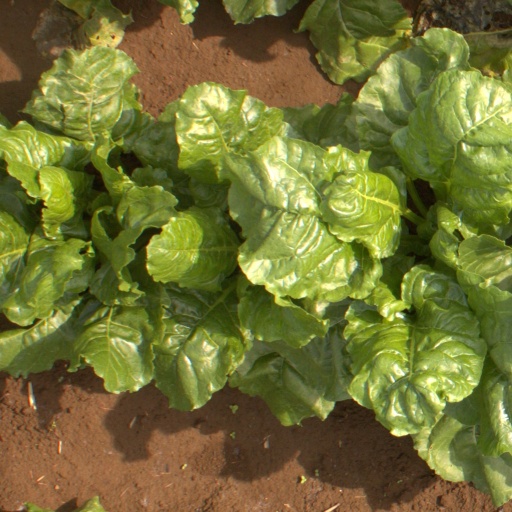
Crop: sugar beet